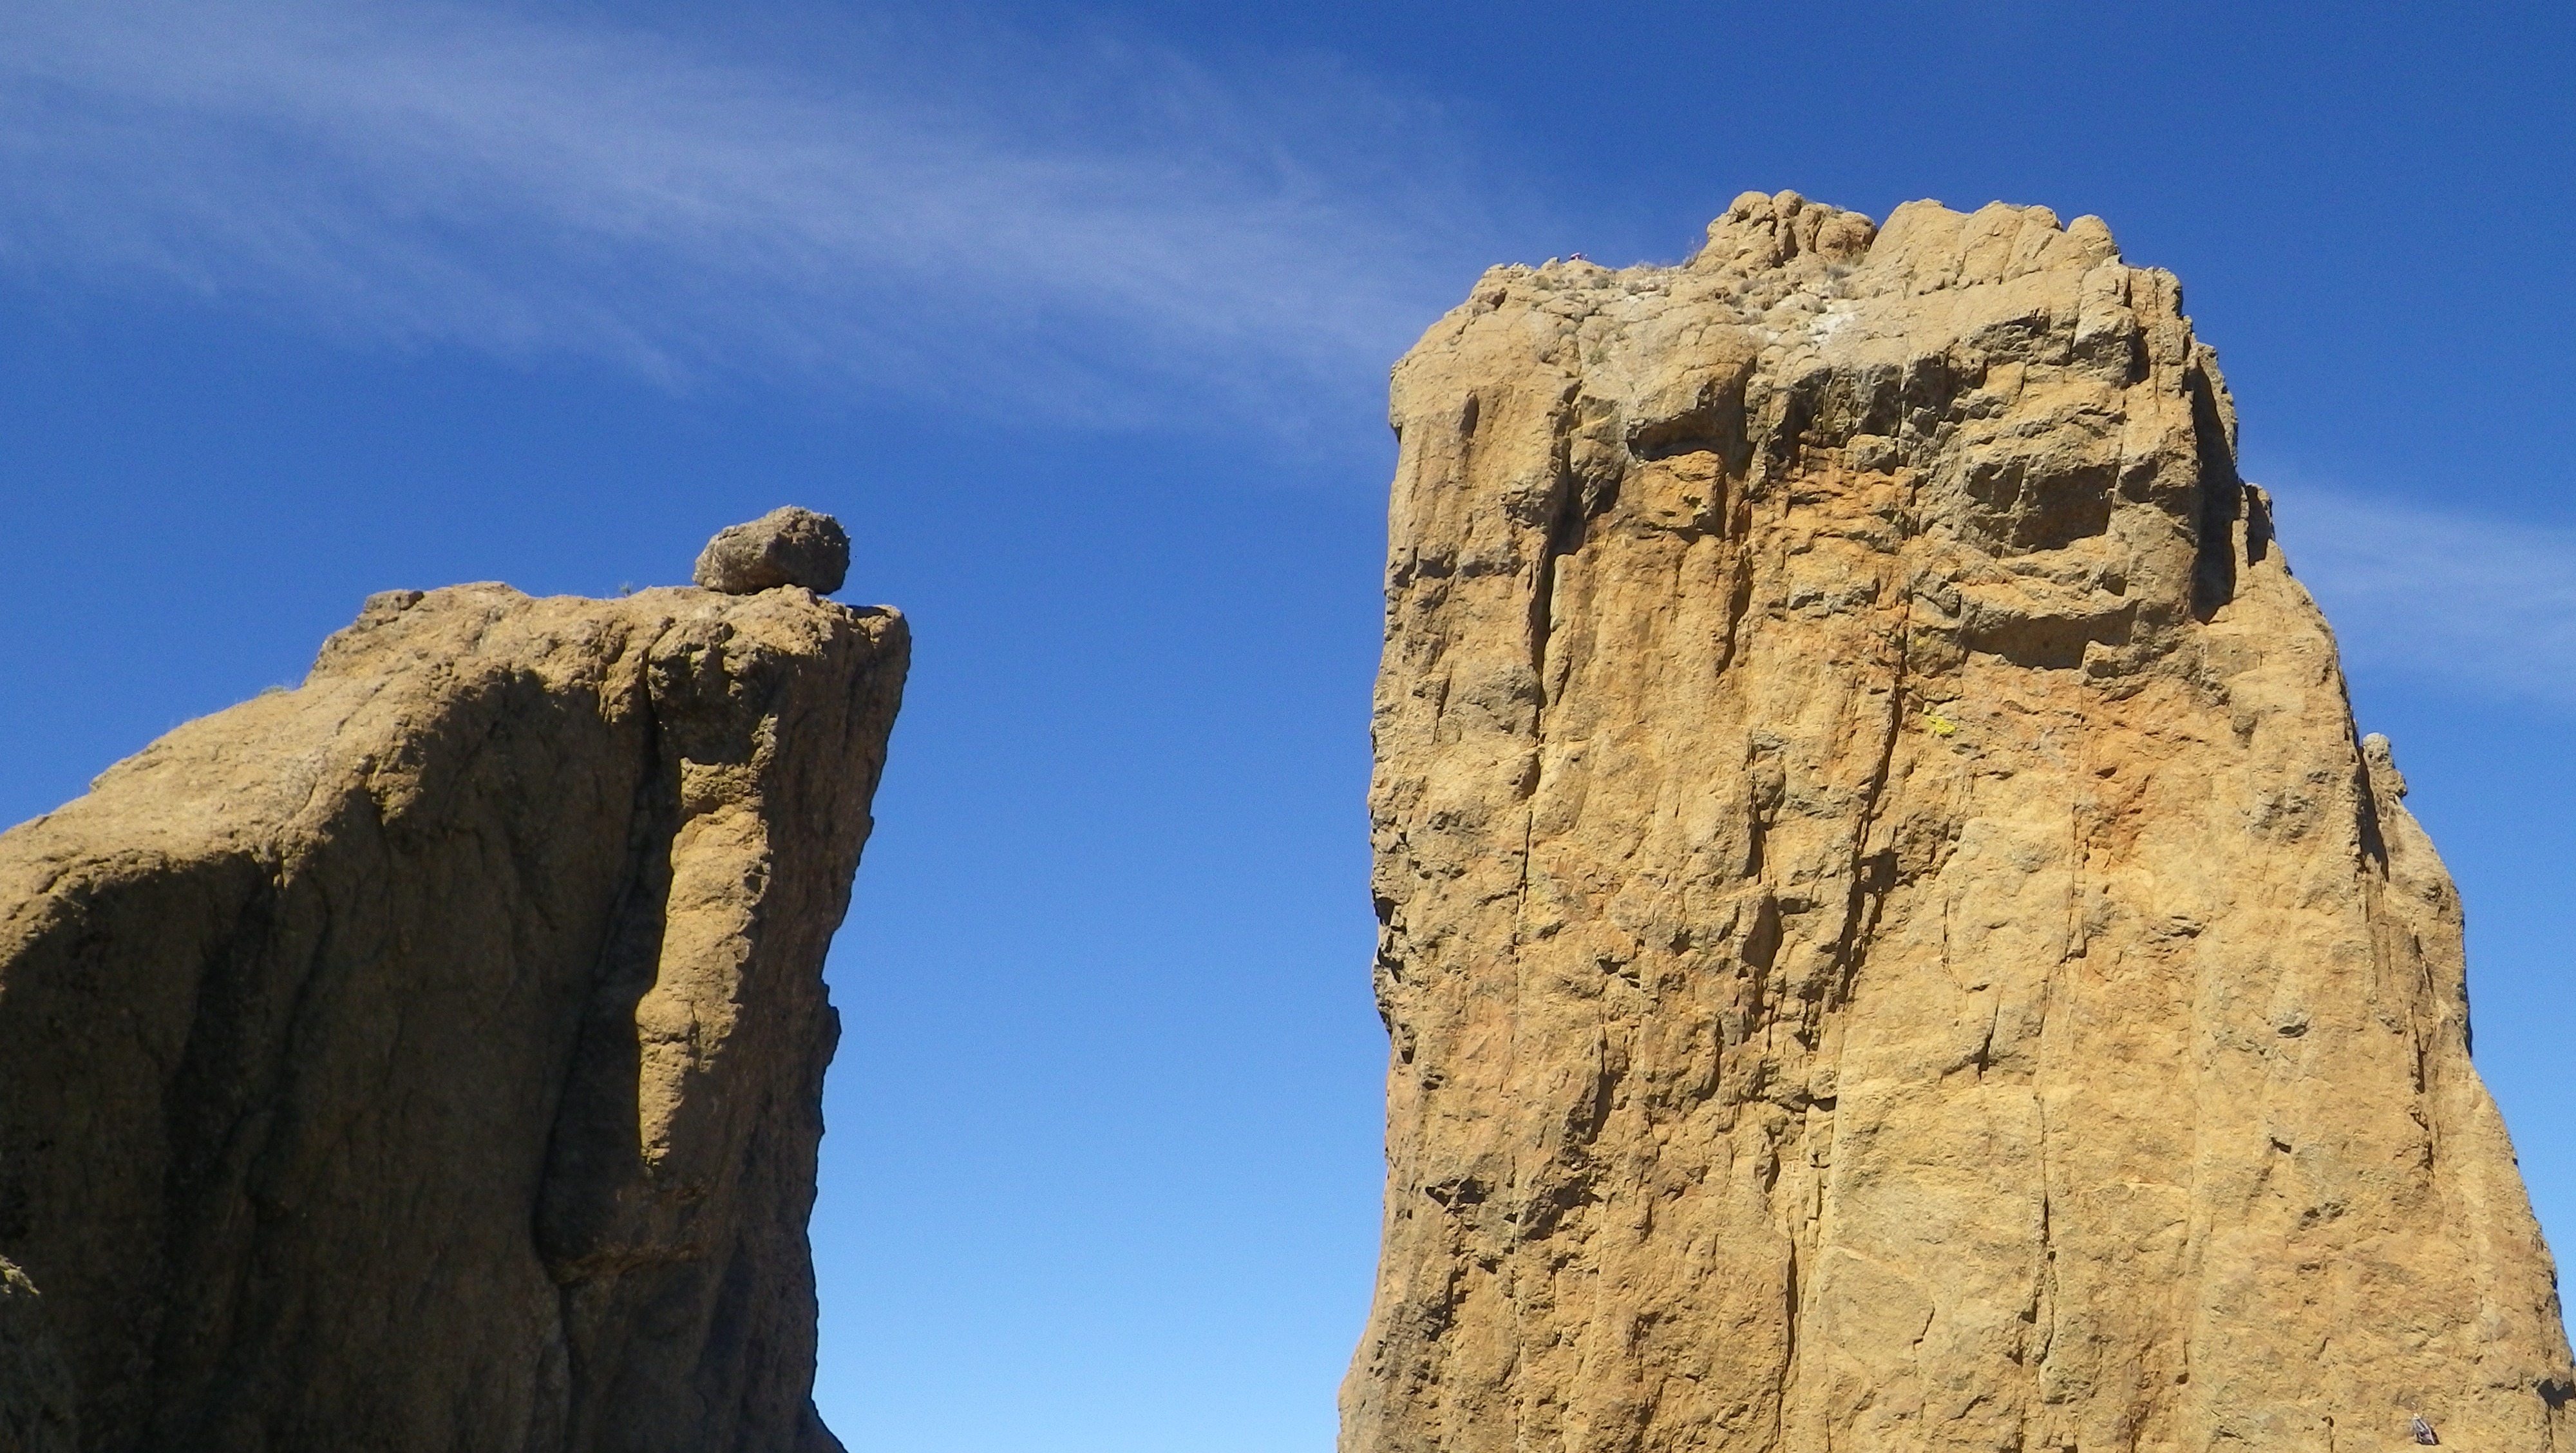
landscape, rock, mountain, sky, adventure, formation, cliff, arch, stack, terrain, material, rocks, geology, mountains, cape, monolith, natural arch, outdoor recreation, mountainous landforms